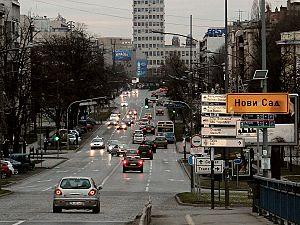
Stari grad, également connu sous le nom de Centar, est un quartier de Novi Sad, la capitale de la province autonome de Voïvodine, en Serbie.